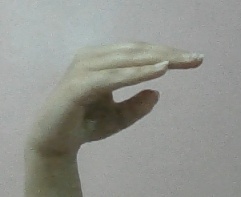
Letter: jeem